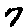
Label: 7